Alburg Springs–Clarenceville Border Crossing

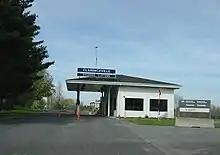
Canada border inspection station at Clarenceville, QC as seen in 2002

The current Canada border station was built in 2005. Prior to that, Canada utilized the 1940s-era border station (pictured), a design that was widely used throughout the US-Canada border.